Butch Nash

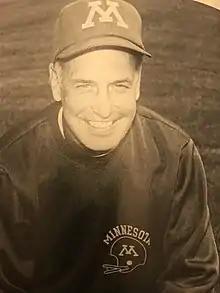
Butch Nash

George "Butch" Addison Nash (December 13, 1915 – July 18, 2005) was an American football collegiate player and coach for the Minnesota Golden Gophers in Minneapolis, Minnesota. He played for the Golden Gophers from 1935 to 1938. During that time, he played the end position. Nash earned second-team "Associated Press" All-Big Ten Conference honors for his efforts in his senior 1938 season. He was later an assistant coach for the Golden Gophers from 1947 through 1980 (43 seasons) as primarily a defensive ends specialist. He then returned in 1984 as the junior varsity coach. He then worked as a volunteer coach from 1985–1991. He fully retired from coaching after the 1991 season. During his career, he worked under seven head coaches: Bernie Bierman, Wes Fesler, Murray Warmath, Cal Stoll, Joe Salem, Lou Holtz, and John Gutekunst.